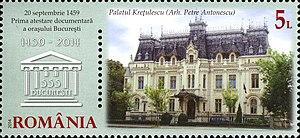
Le palais Crețulescu est un monument historique, ancien palais de la noblesse roumaine, situé dans le centre-ville de Bucarest, près du parc Cișmigiu.